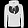
Label: Pullover